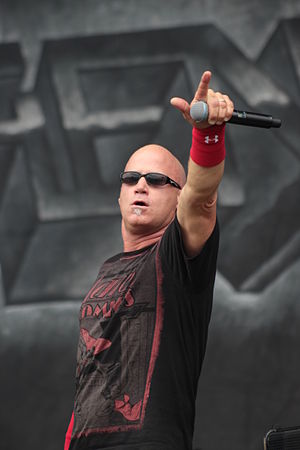
Heathen / Diskografi
Heathen var et Amerikansk "bay area" thrash metal band fra San Francisco, dannet i 1984 af bl.a medlemmer fra heavy metal bandet Anvil Chorus.